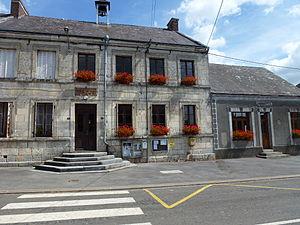
Hannappes est une commune française, située dans le département des Ardennes en région Grand Est.